Plug-in electric vehicles in Europe

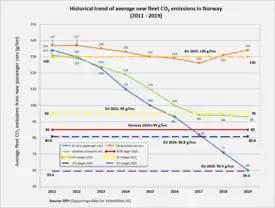
Historical trend of annual average new fleet emissions in Norway (2011–2019).Source: Norwegian Road Federation (OFV)

In order to reduce Norway's greenhouse gas emissions, its government pledged in 2012, among other measures, a target for the average fleet emission rate of new passenger cars of 85 g/km by 2020, 10 g/km lower than the European Commission's targets for 2021.